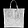
Label: Bag